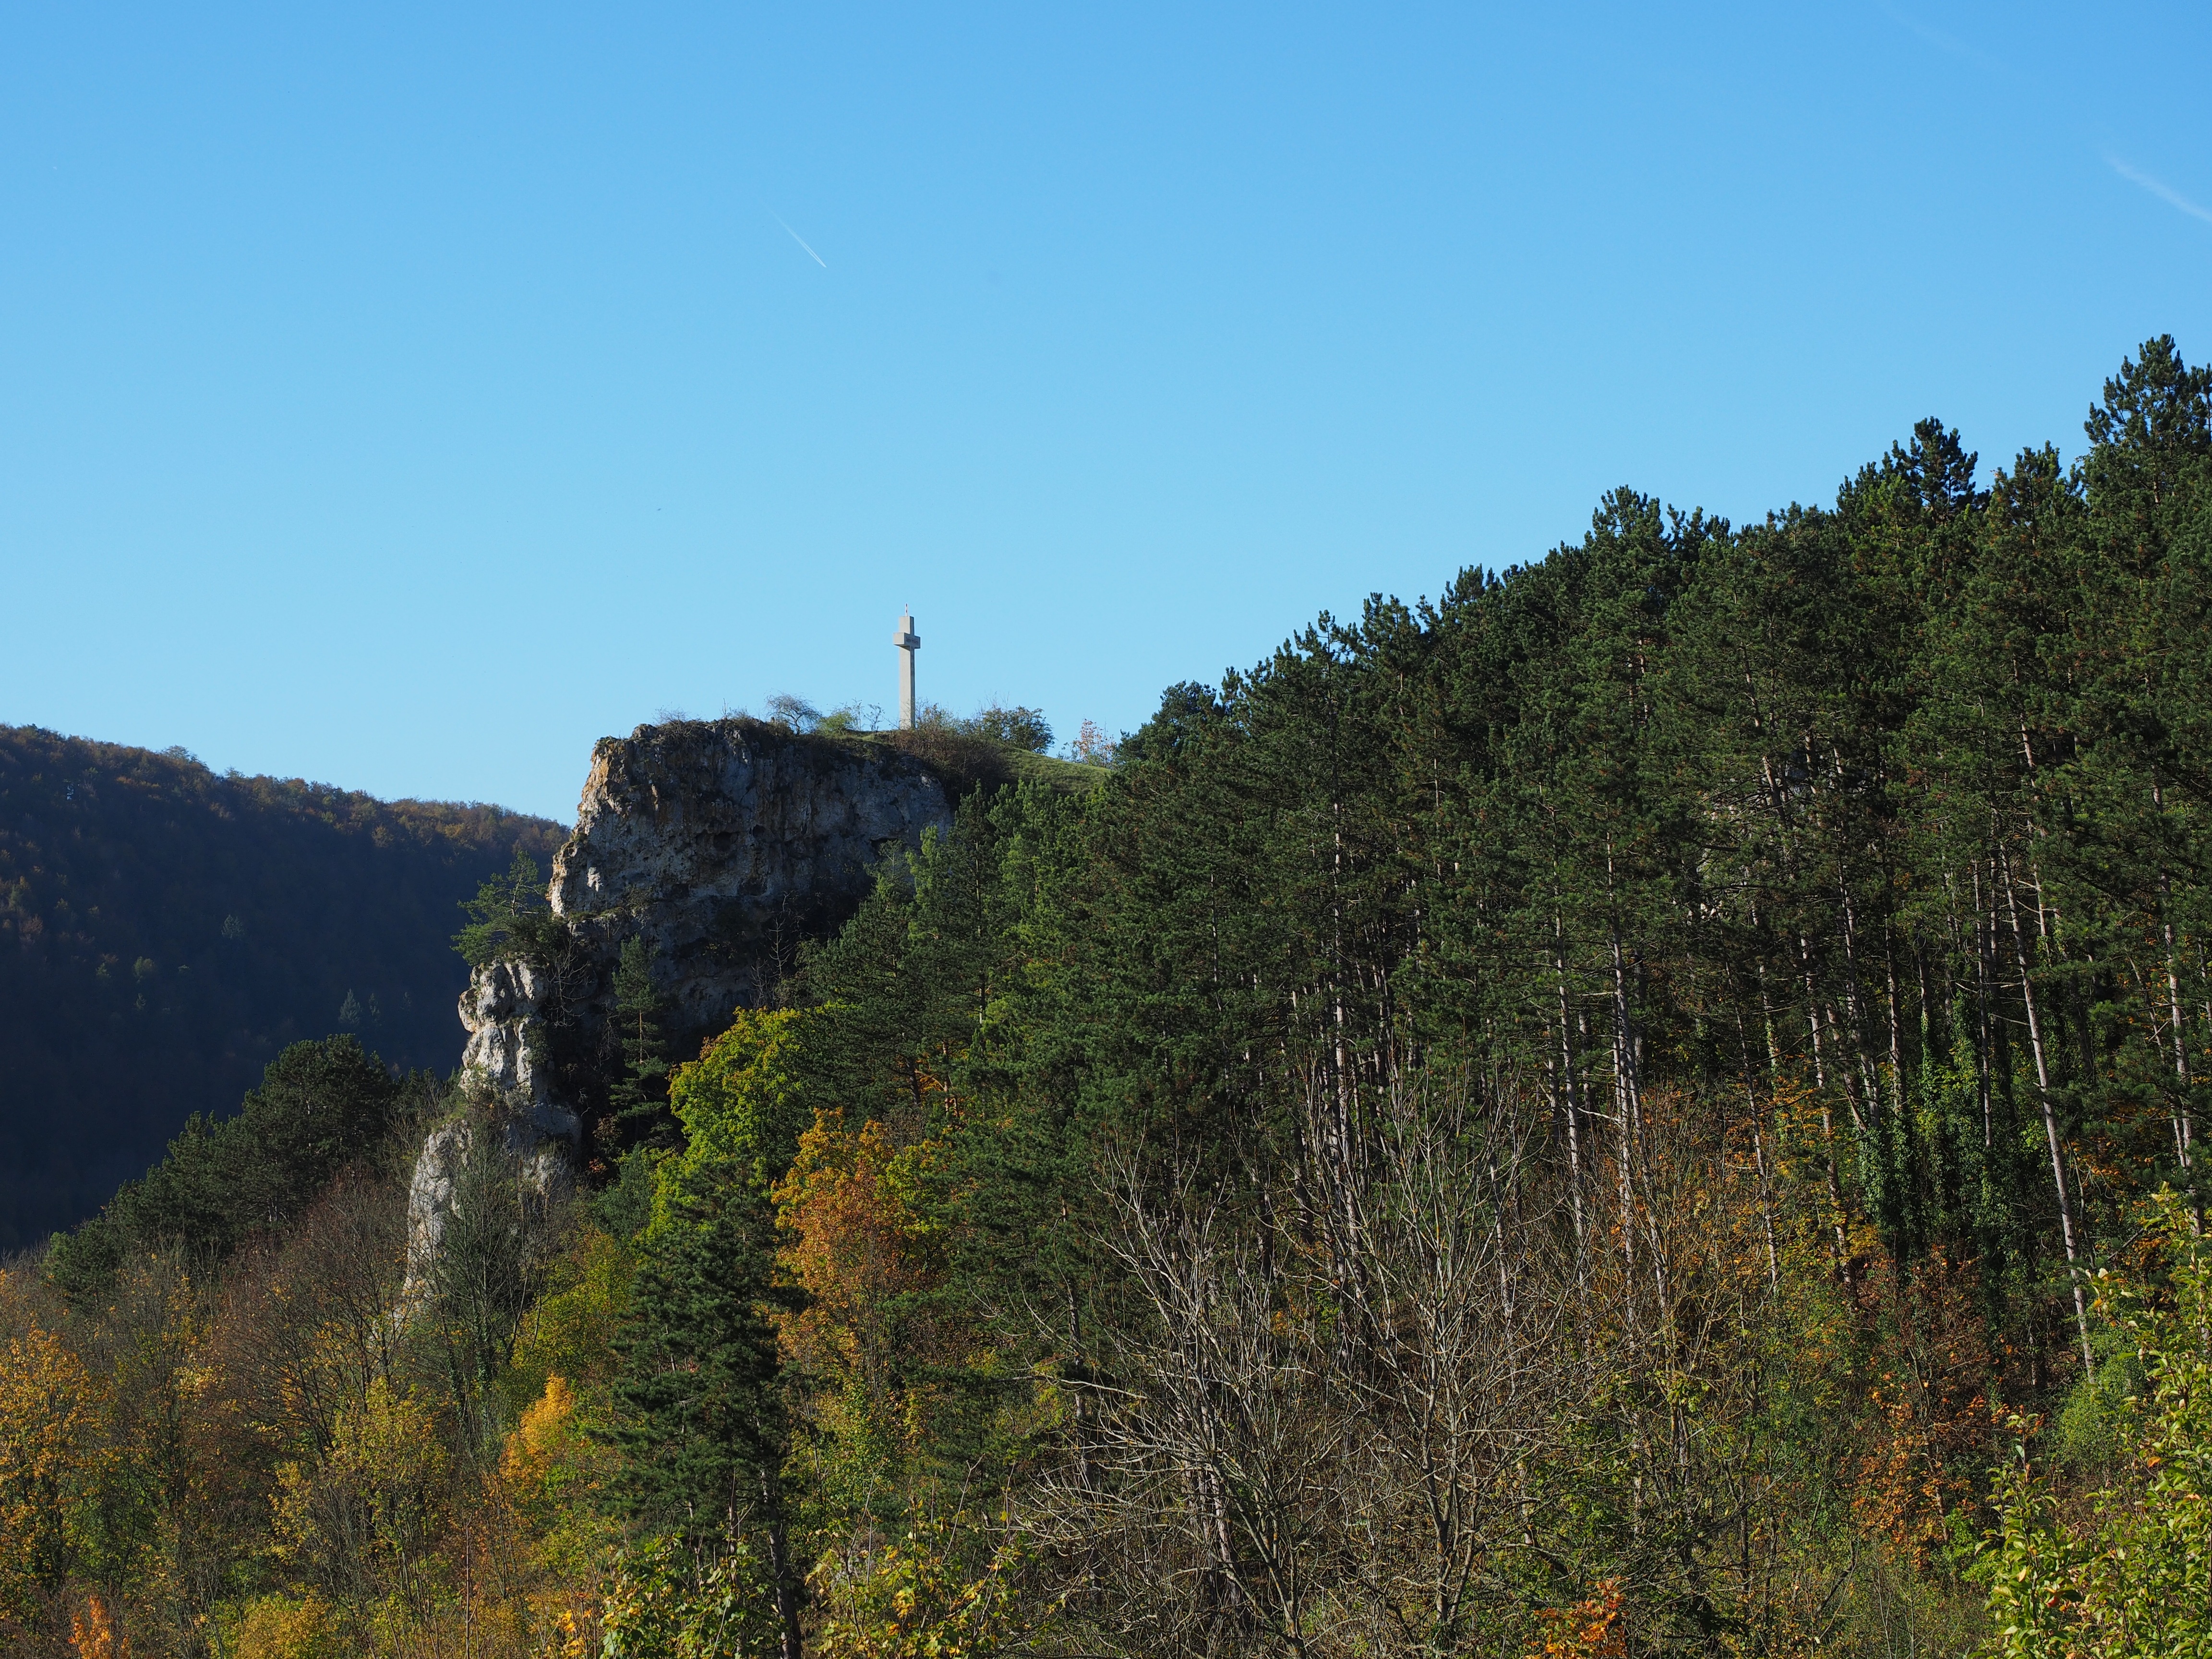
landscape, tree, wilderness, walking, mountain, trail, hill, adventure, mountain range, cliff, cross, terrain, ridge, summit, plateau, ecosystem, landform, jerk, biome, protected landscape area, blaubeuren, geographical feature, mountainous landforms, ruck summit